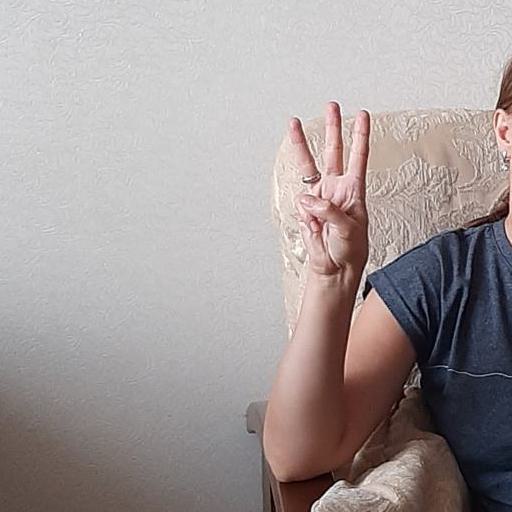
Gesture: three